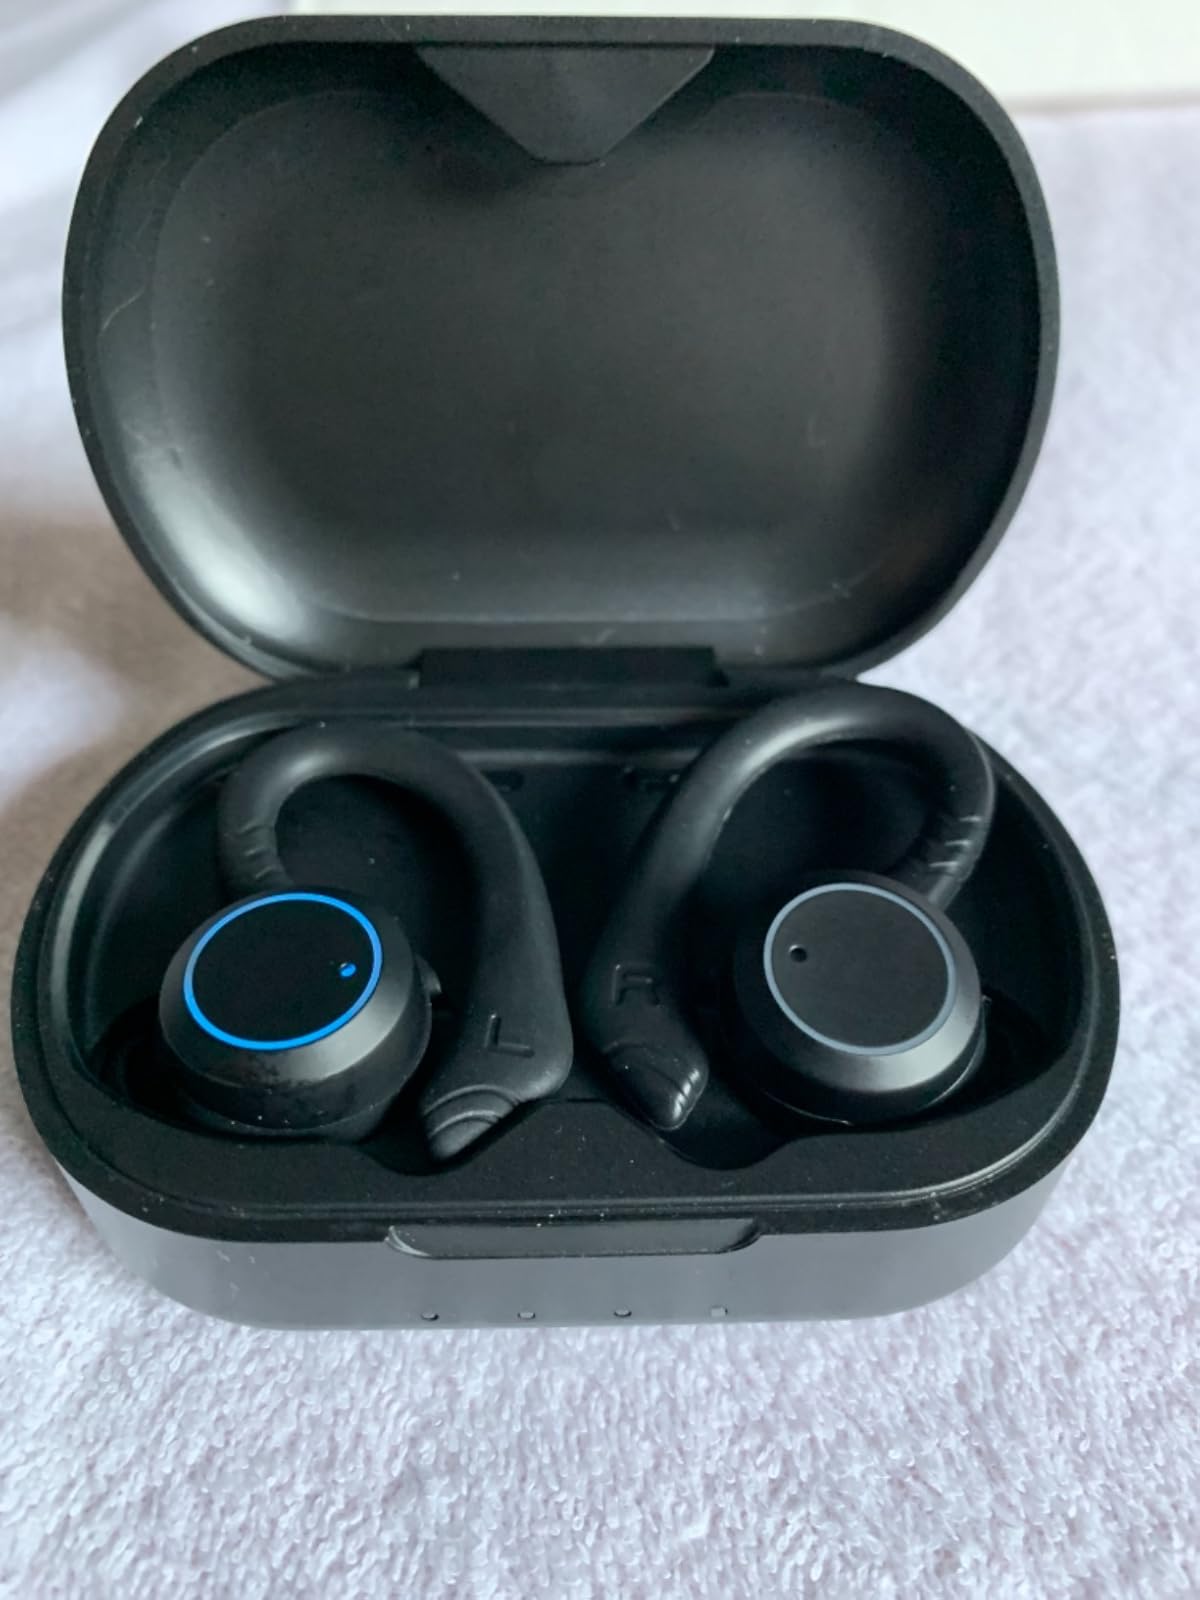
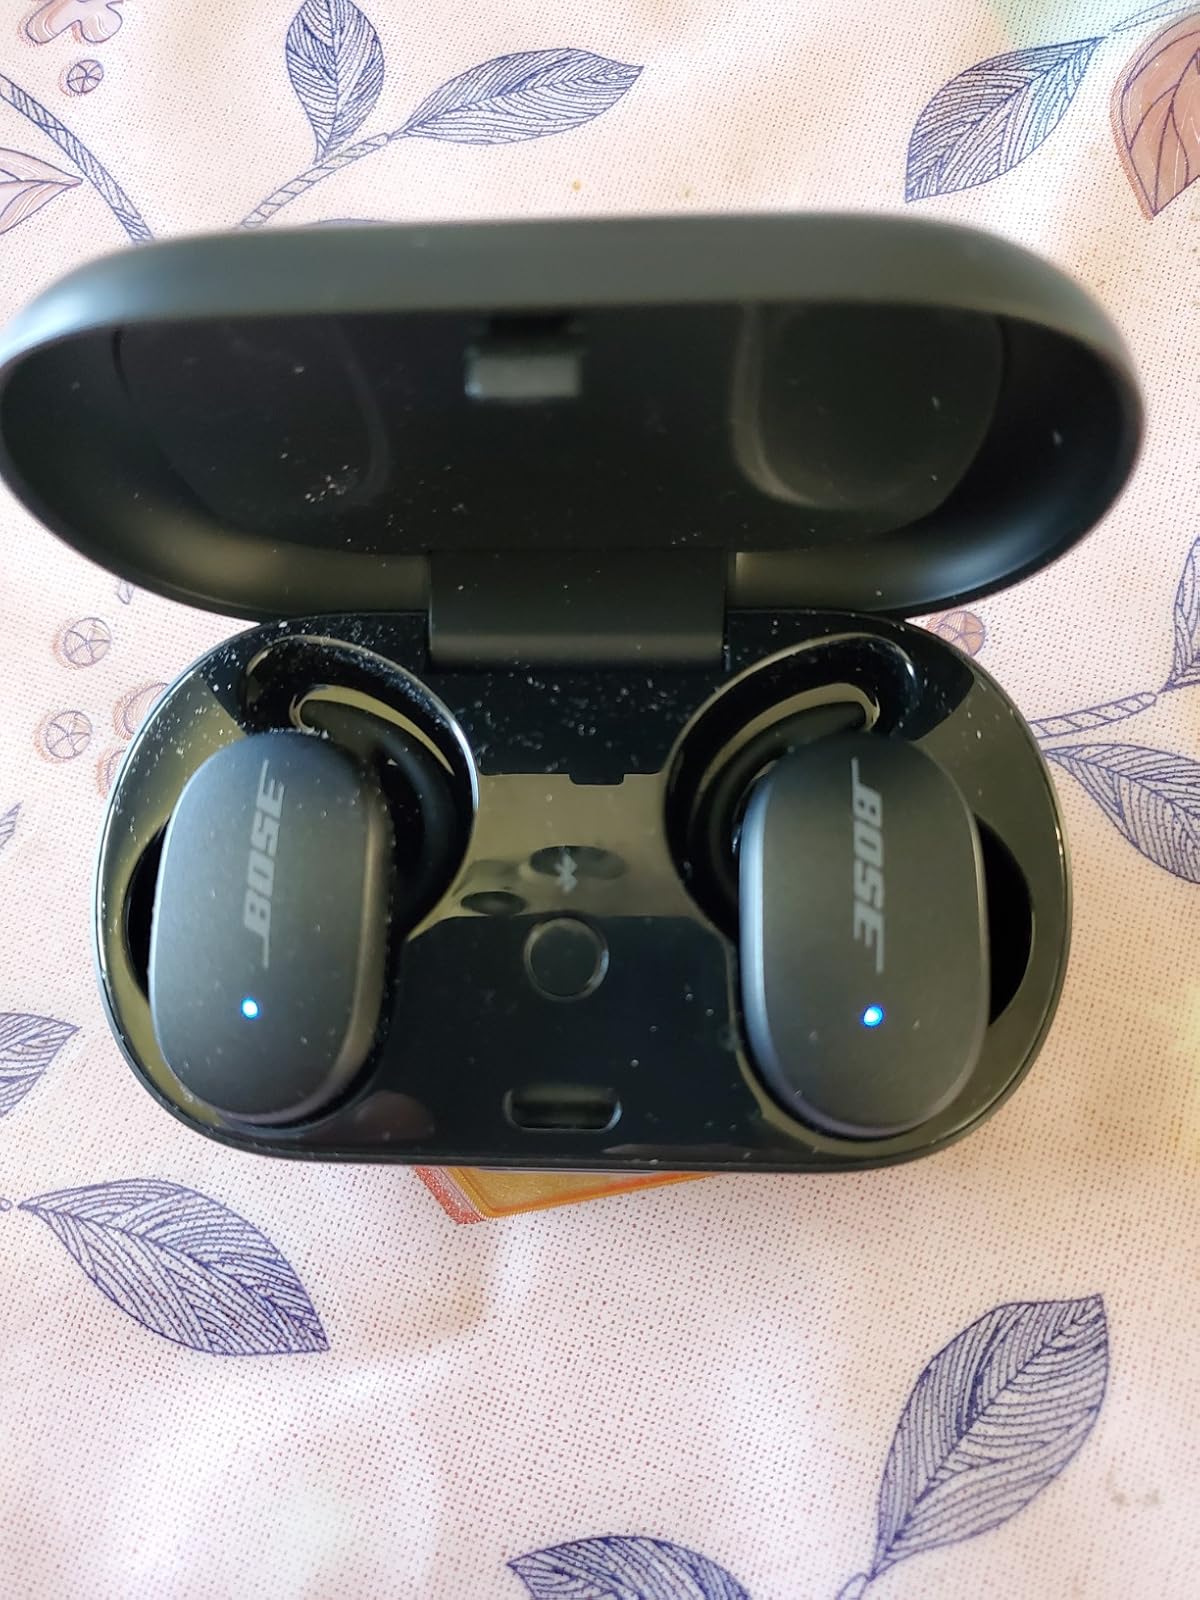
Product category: earbuds
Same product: no